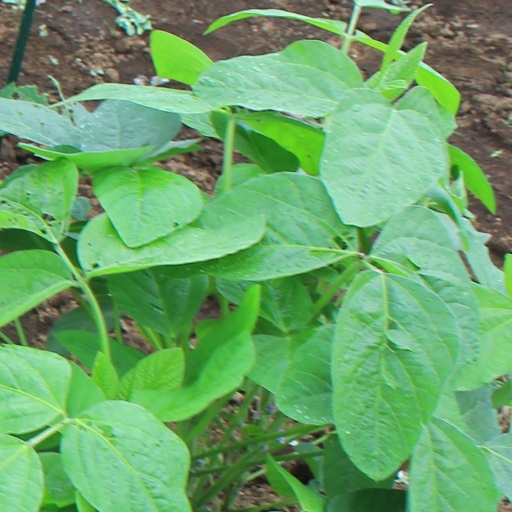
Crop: soybean